The Great Escape (film)

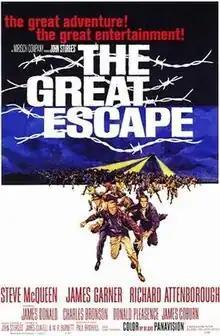
Theatrical release poster by Frank McCarthy

The Great Escape is a 1963 American epic war adventure film starring Steve McQueen, James Garner and Richard Attenborough and featuring James Donald, Charles Bronson, Donald Pleasence, James Coburn, Hannes Messemer, David McCallum, Gordon Jackson, John Leyton and Angus Lennie. It was filmed in Panavision, and its musical score was composed by Elmer Bernstein. Adapted from Paul Brickhill's 1950 non-fiction book of the same name, the film depicts a heavily fictionalized version of the mass escape by British Commonwealth prisoners of war from German POW camp Stalag Luft III in World War II. The film made numerous compromises for its commercial appeal, including its portrayal of American involvement in the escape.